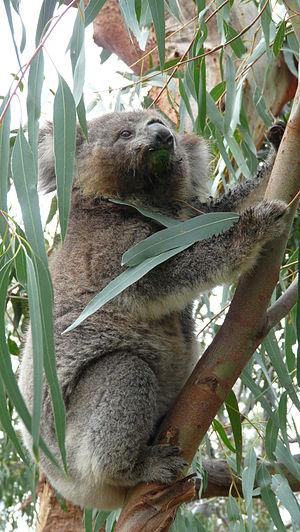
Le koala, appelé aussi Paresseux australien, est une espèce de marsupial arboricole herbivore endémique d'Australie et le seul représentant encore vivant de la famille des Phascolarctidés. On le trouve dans les régions côtières de l'Australie méridionale et orientale, d'Adélaïde à la partie sud de la péninsule du cap York. Les populations s'étendent aussi sur des distances considérables dans l'arrière-pays australien, là où l'humidité est suffisante pour le maintien de forêts. Les koalas d'Australie-Méridionale furent exterminés au début du XXᵉ siècle, mais cet État fédéré a depuis été repeuplé grâce à des transferts du Victoria. Cet animal n'était plus présent ni en Tasmanie, ni en Australie-Occidentale, mais il y a été réintroduit.